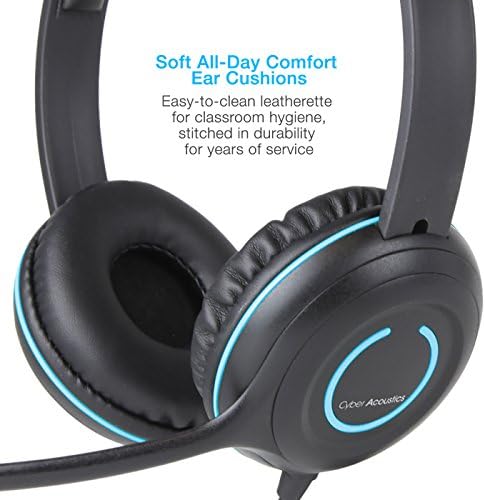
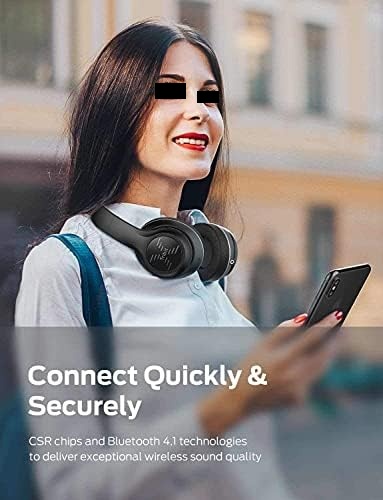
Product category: headphones
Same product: no